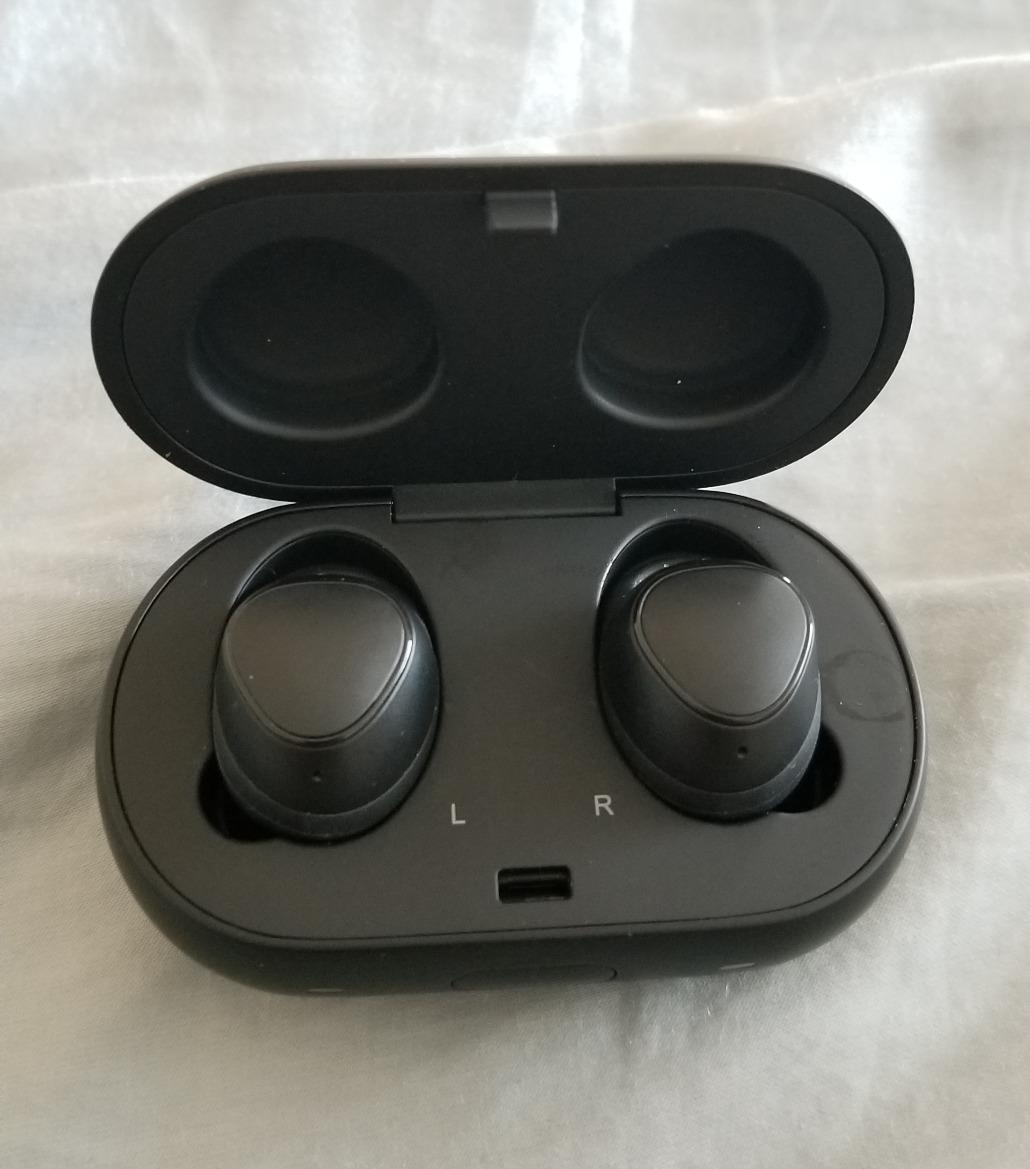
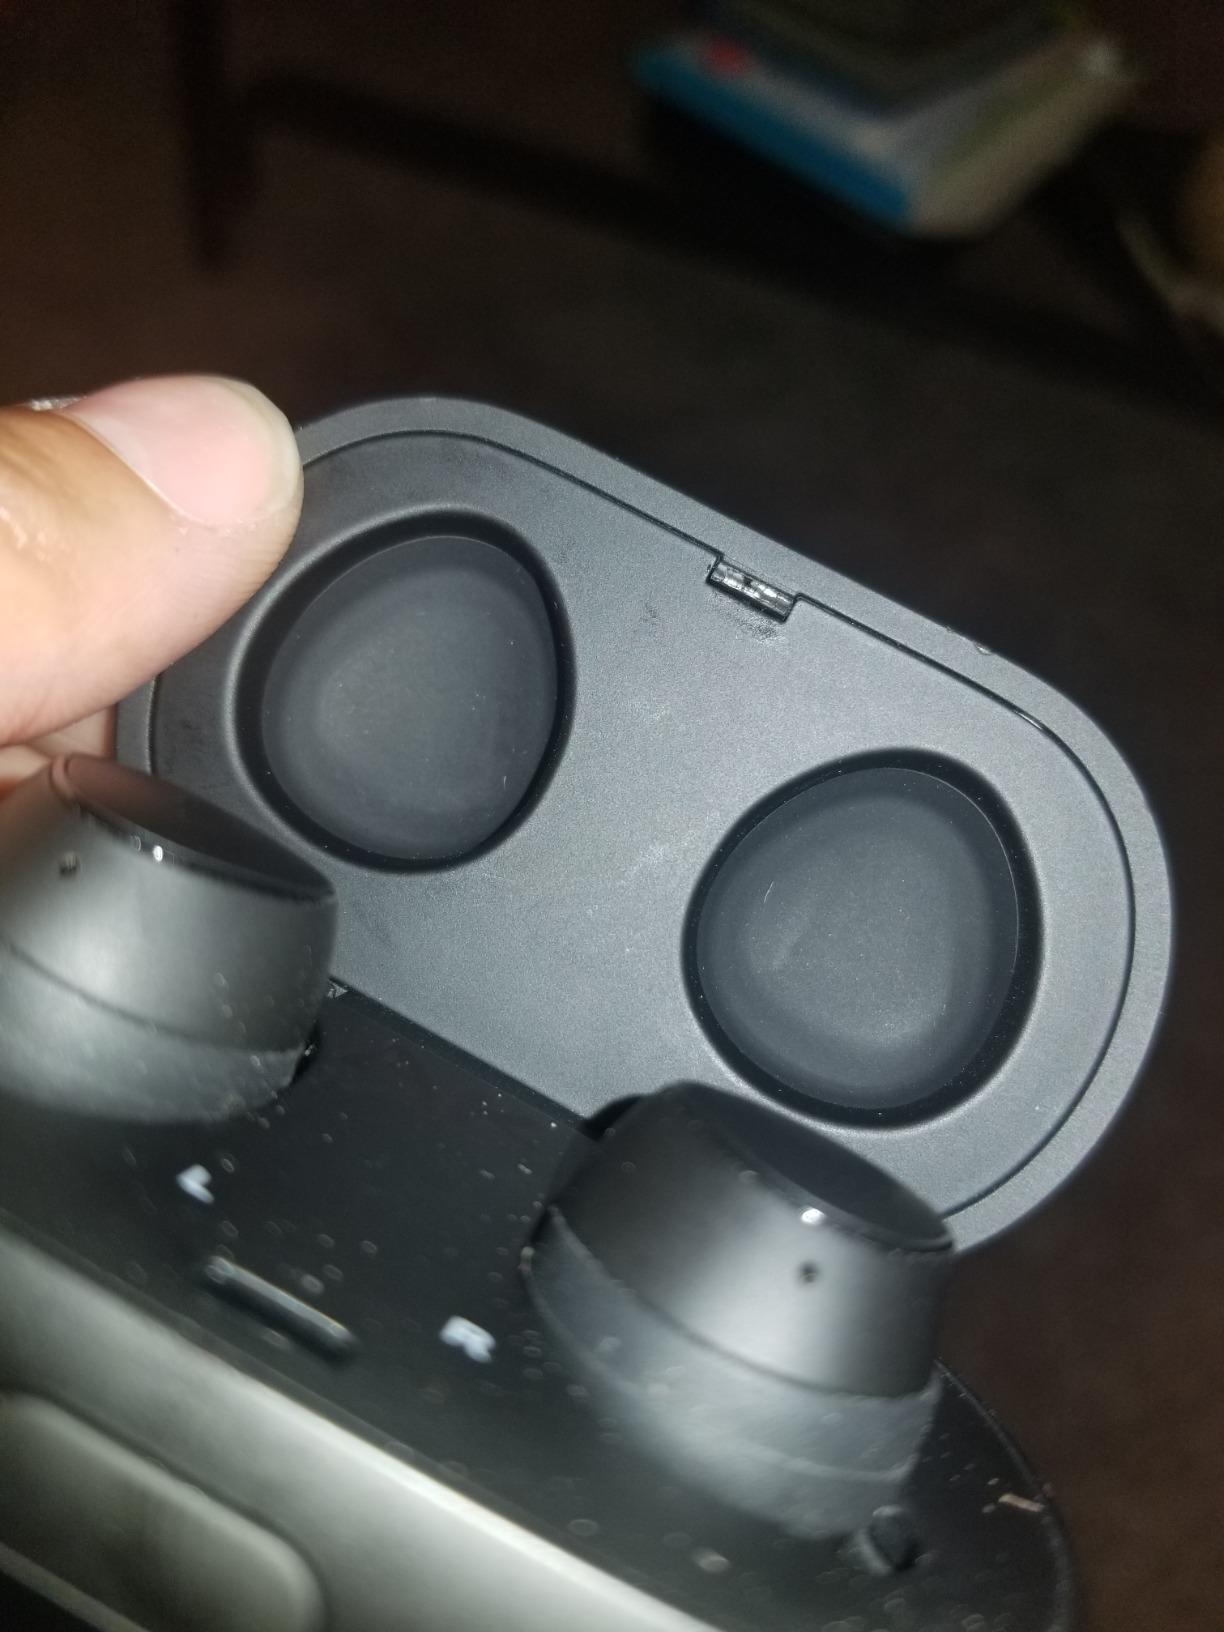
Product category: earbuds
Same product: yes